1st Armored Regiment (Italy)

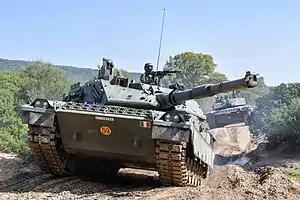
4th Tank Regiment Ariete tanks during an exercise at Capo Teulada

The 1st Armored Regiment is an armored warfare training regiment of the Italian Army based in Teulada in Sardinia. The regiment is assigned to the Army Military Command "Sardegna". The regiment was formed in 1936 as a training and administrative formation. During World War II the regiment fought in June 1940 in the Italian invasion of France. In summer 1940, the regimental command was sent to Libya, where it was tasked with administrative and logistical duties. On 6-7 February 1941, the regimental command was destroyed during the Battle of Beda Fomm. In March 1941, the regiment was reformed, but it remained in Vercelli for the rest of the war and was disbanded by German forces after the announcement of the Armistice of Cassibile on 8 September 1943.